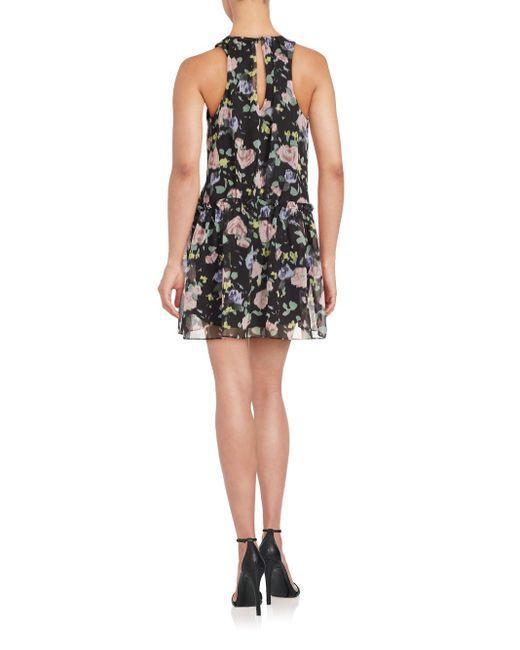
schwarzes ärmelloses Minikleid mit Blumendruck